Jean Duvet

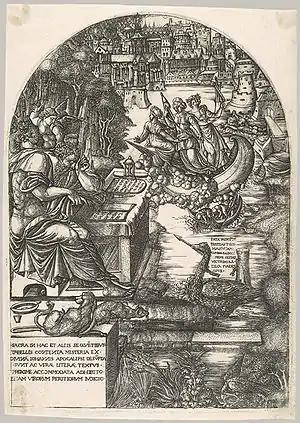
Frontispiece to the "Apocalypse" series, 1555.

He was born to a Dijon goldsmith in 1485, presumably in Dijon itself, which until a decade before had been part of the independent state of the Duchy of Burgundy. He became a master of the Dijon Goldsmiths' guild in 1509, and may have travelled to Italy in about 1519; this is purely an inference from his prints, which show considerable Italian influence. His first dated print is "The Annunciation" from 1520, although others are probably earlier. A misunderstanding of the nature of a pilaster in this print, which shows a putto wrapped round one as though it were a thin sheet, unattached to the wall behind, perhaps suggests that his understanding of the Italian style was derived purely from prints, books and other objects brought back to France. Although he remained in the provinces, he was appointed goldsmith to both Francis I and Henry II. The first of these appointments was on the occasion of the King's visit to Langres, where he was already living, in 1521; he had been involved in the decorations for the Royal Entry. By the next royal visit, in 1533, he was in charge of the festivities and decoration. The influence of pageant tableaus and scenery has been detected in his prints. No identified examples of his goldsmithing survive, though commissions for Francis I and others are documented.